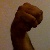
The image shows a hand gesture representing the letter 'M' in Indian Sign Language.